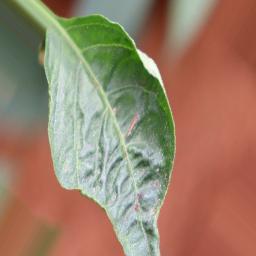
Label: mites_and_trips